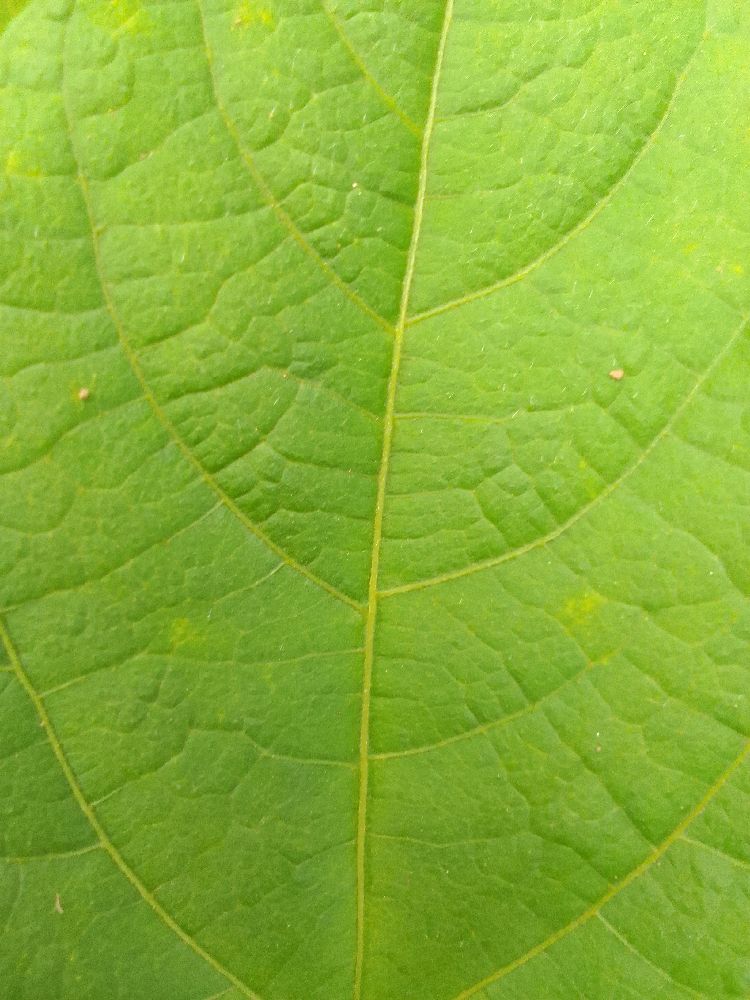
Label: healthy